Subrat Kumar Prusty

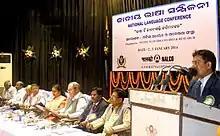

The Annual National Language Conference on Indian languages is the brainchild of Subrat Prusty. After the recognition of Odia as a classical language, The Conference was organized by the Institute of Odia Studies and Research for two days on 2 and 3 January 2014. The goal was to help create a platform to discuss language issues and support the language movement in preserving the regional heritage and culture. The conference was inaugurated by the Minister of Education Badrinarayana Patra and was attended by more than two hundred scholars of languages, linguistics, and humanities as well as sociologists. Dr. Hermann Kulke, Professor at Kiel University, Germany, Prof. H.C. Boralingaiah, Vice-Chancellor of Kananda University, Prof. K. Rathnaiah, Vice-Chancellor of Dravidian University, Dr. K. Ramasamy, Founder Director CICT were participated as guests. the seventh National Language Conference (2021) was held on 31 March – 1 April 2021 at Sri Jagannath Sanskrit University, Puri, Odisha.